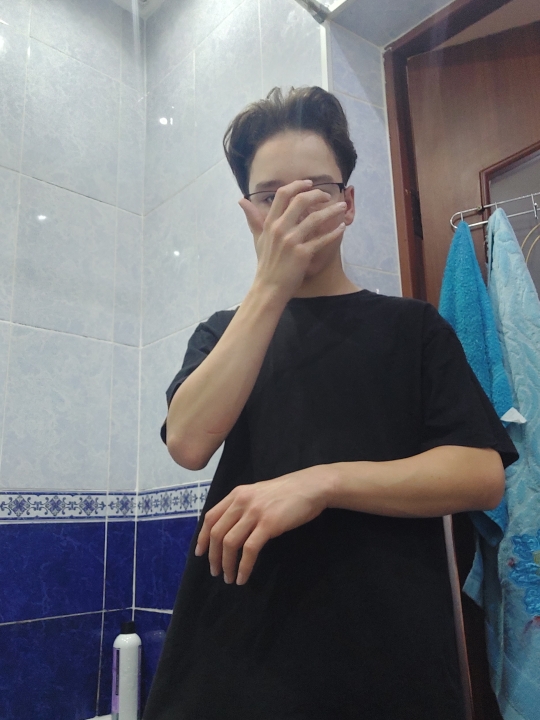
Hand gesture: no_gesture